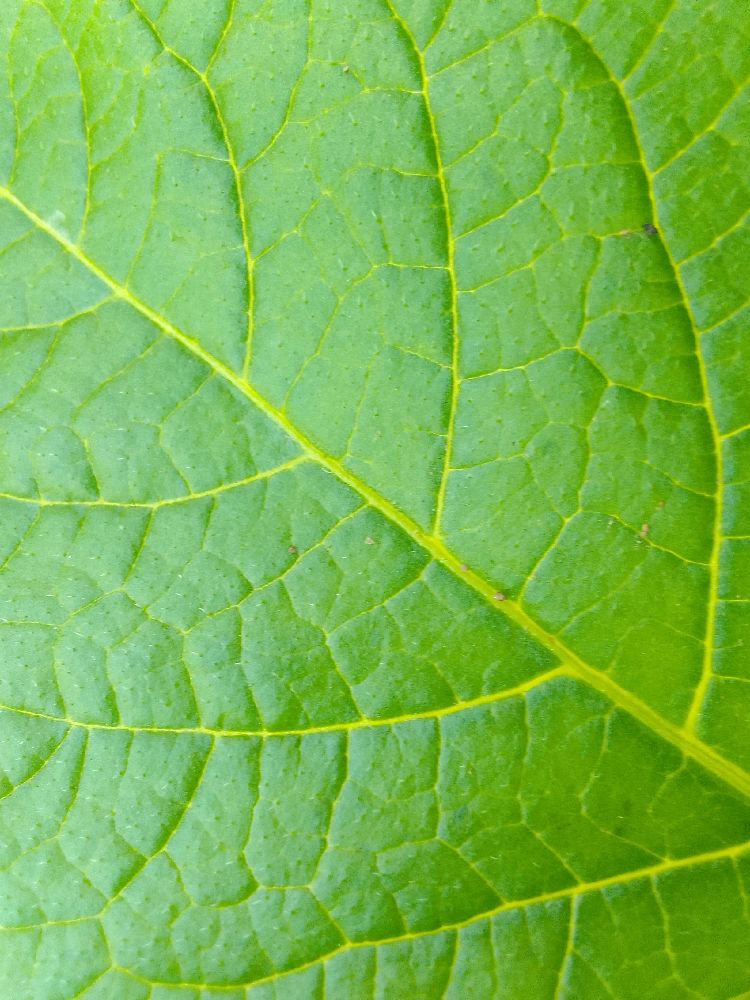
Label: Healthy